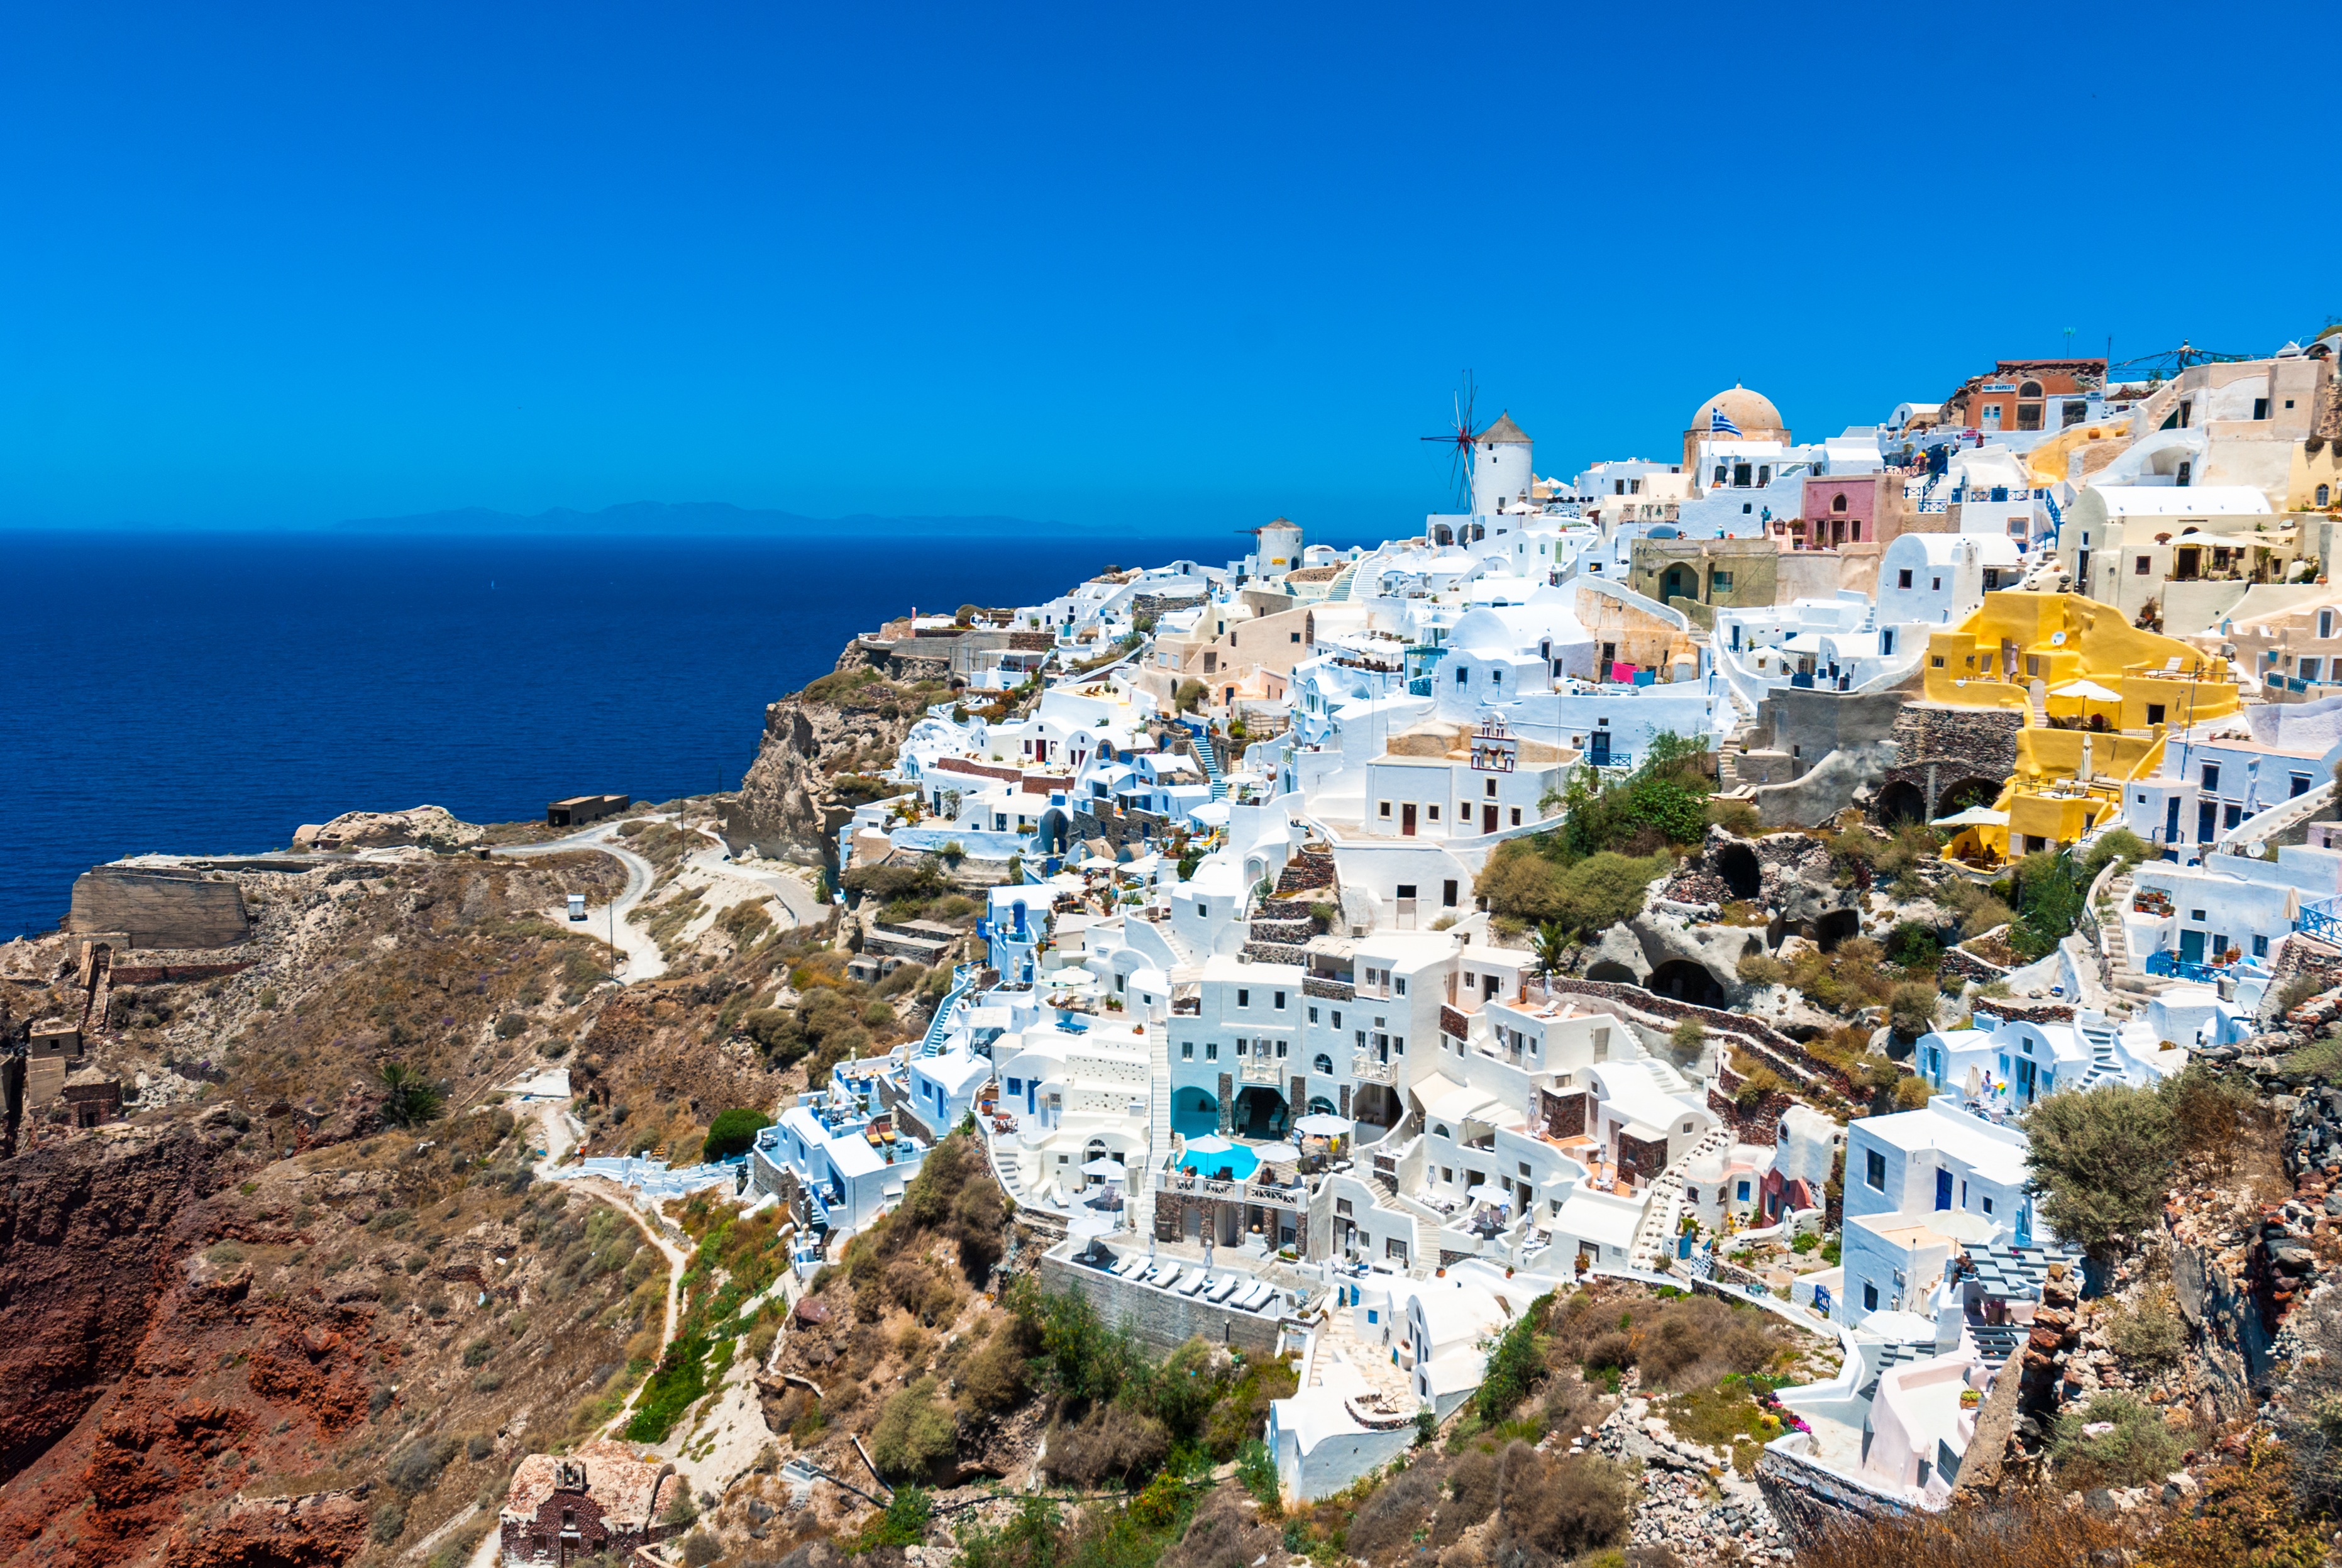
landscape, sea, coast, water, nature, mountain, sky, town, view, mountain range, cityscape, summer, vacation, cliff, weather, holiday, blue, tourism, terrain, heat, clouds, santorini, holidays, greece, the sun, cape, the stones, aerial photography, geographical feature